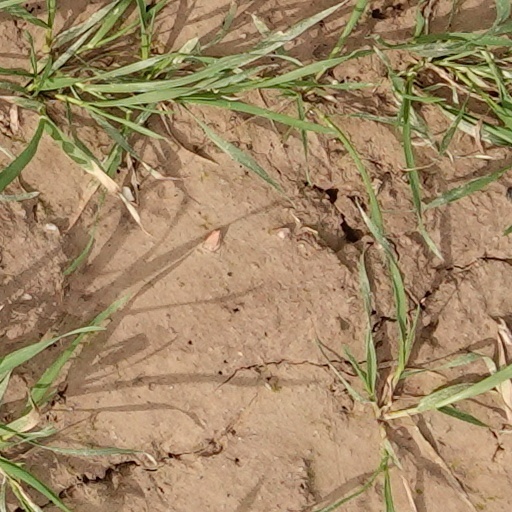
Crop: wheat